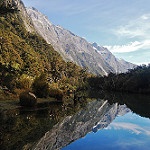
Scene: Outdoor